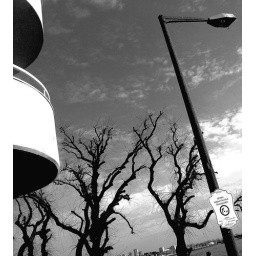
in Moda, Istanbul. (The sign on the lamp post is a request to dog walkers to respect the environment!)